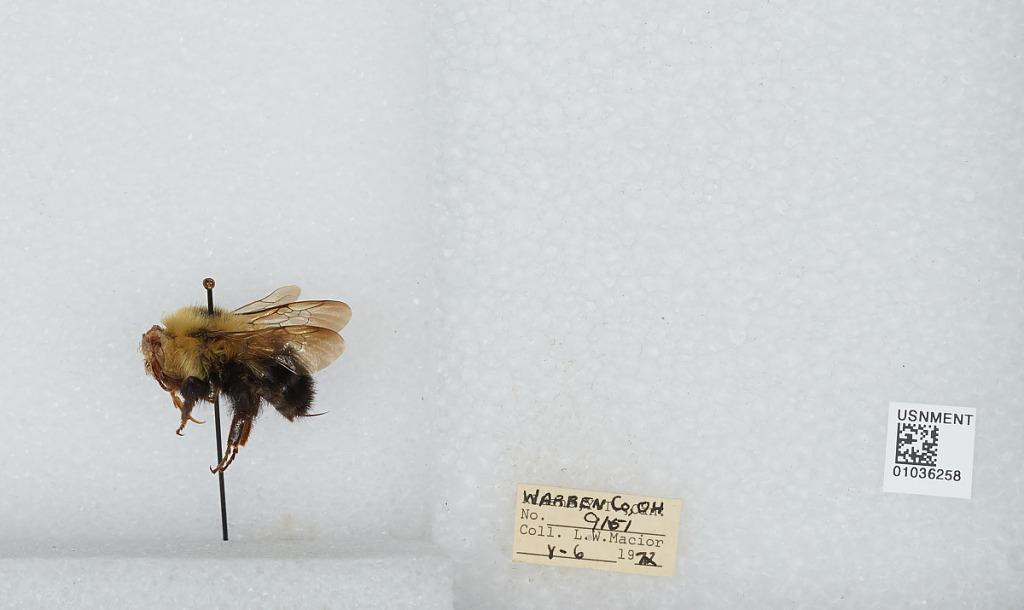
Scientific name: Bombus (Pyrobombus) vagans vagans Smith
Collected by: L. Macior
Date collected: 1972-5-6
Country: United States
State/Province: Ohio
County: Warren
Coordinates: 39.4242, -84.1856